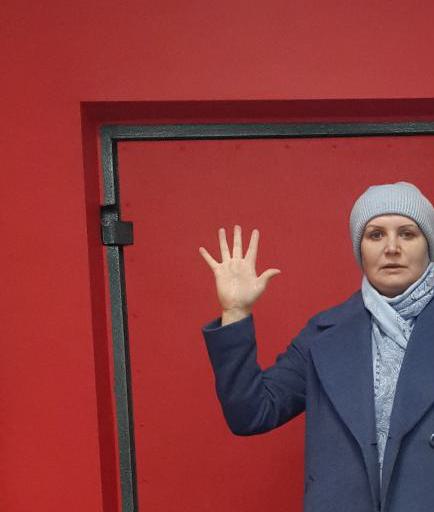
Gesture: palm